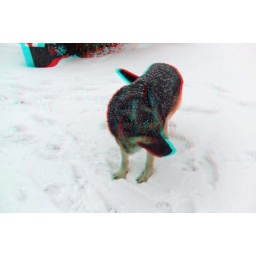
Winter in anaglyph 3D red blue glasses to view